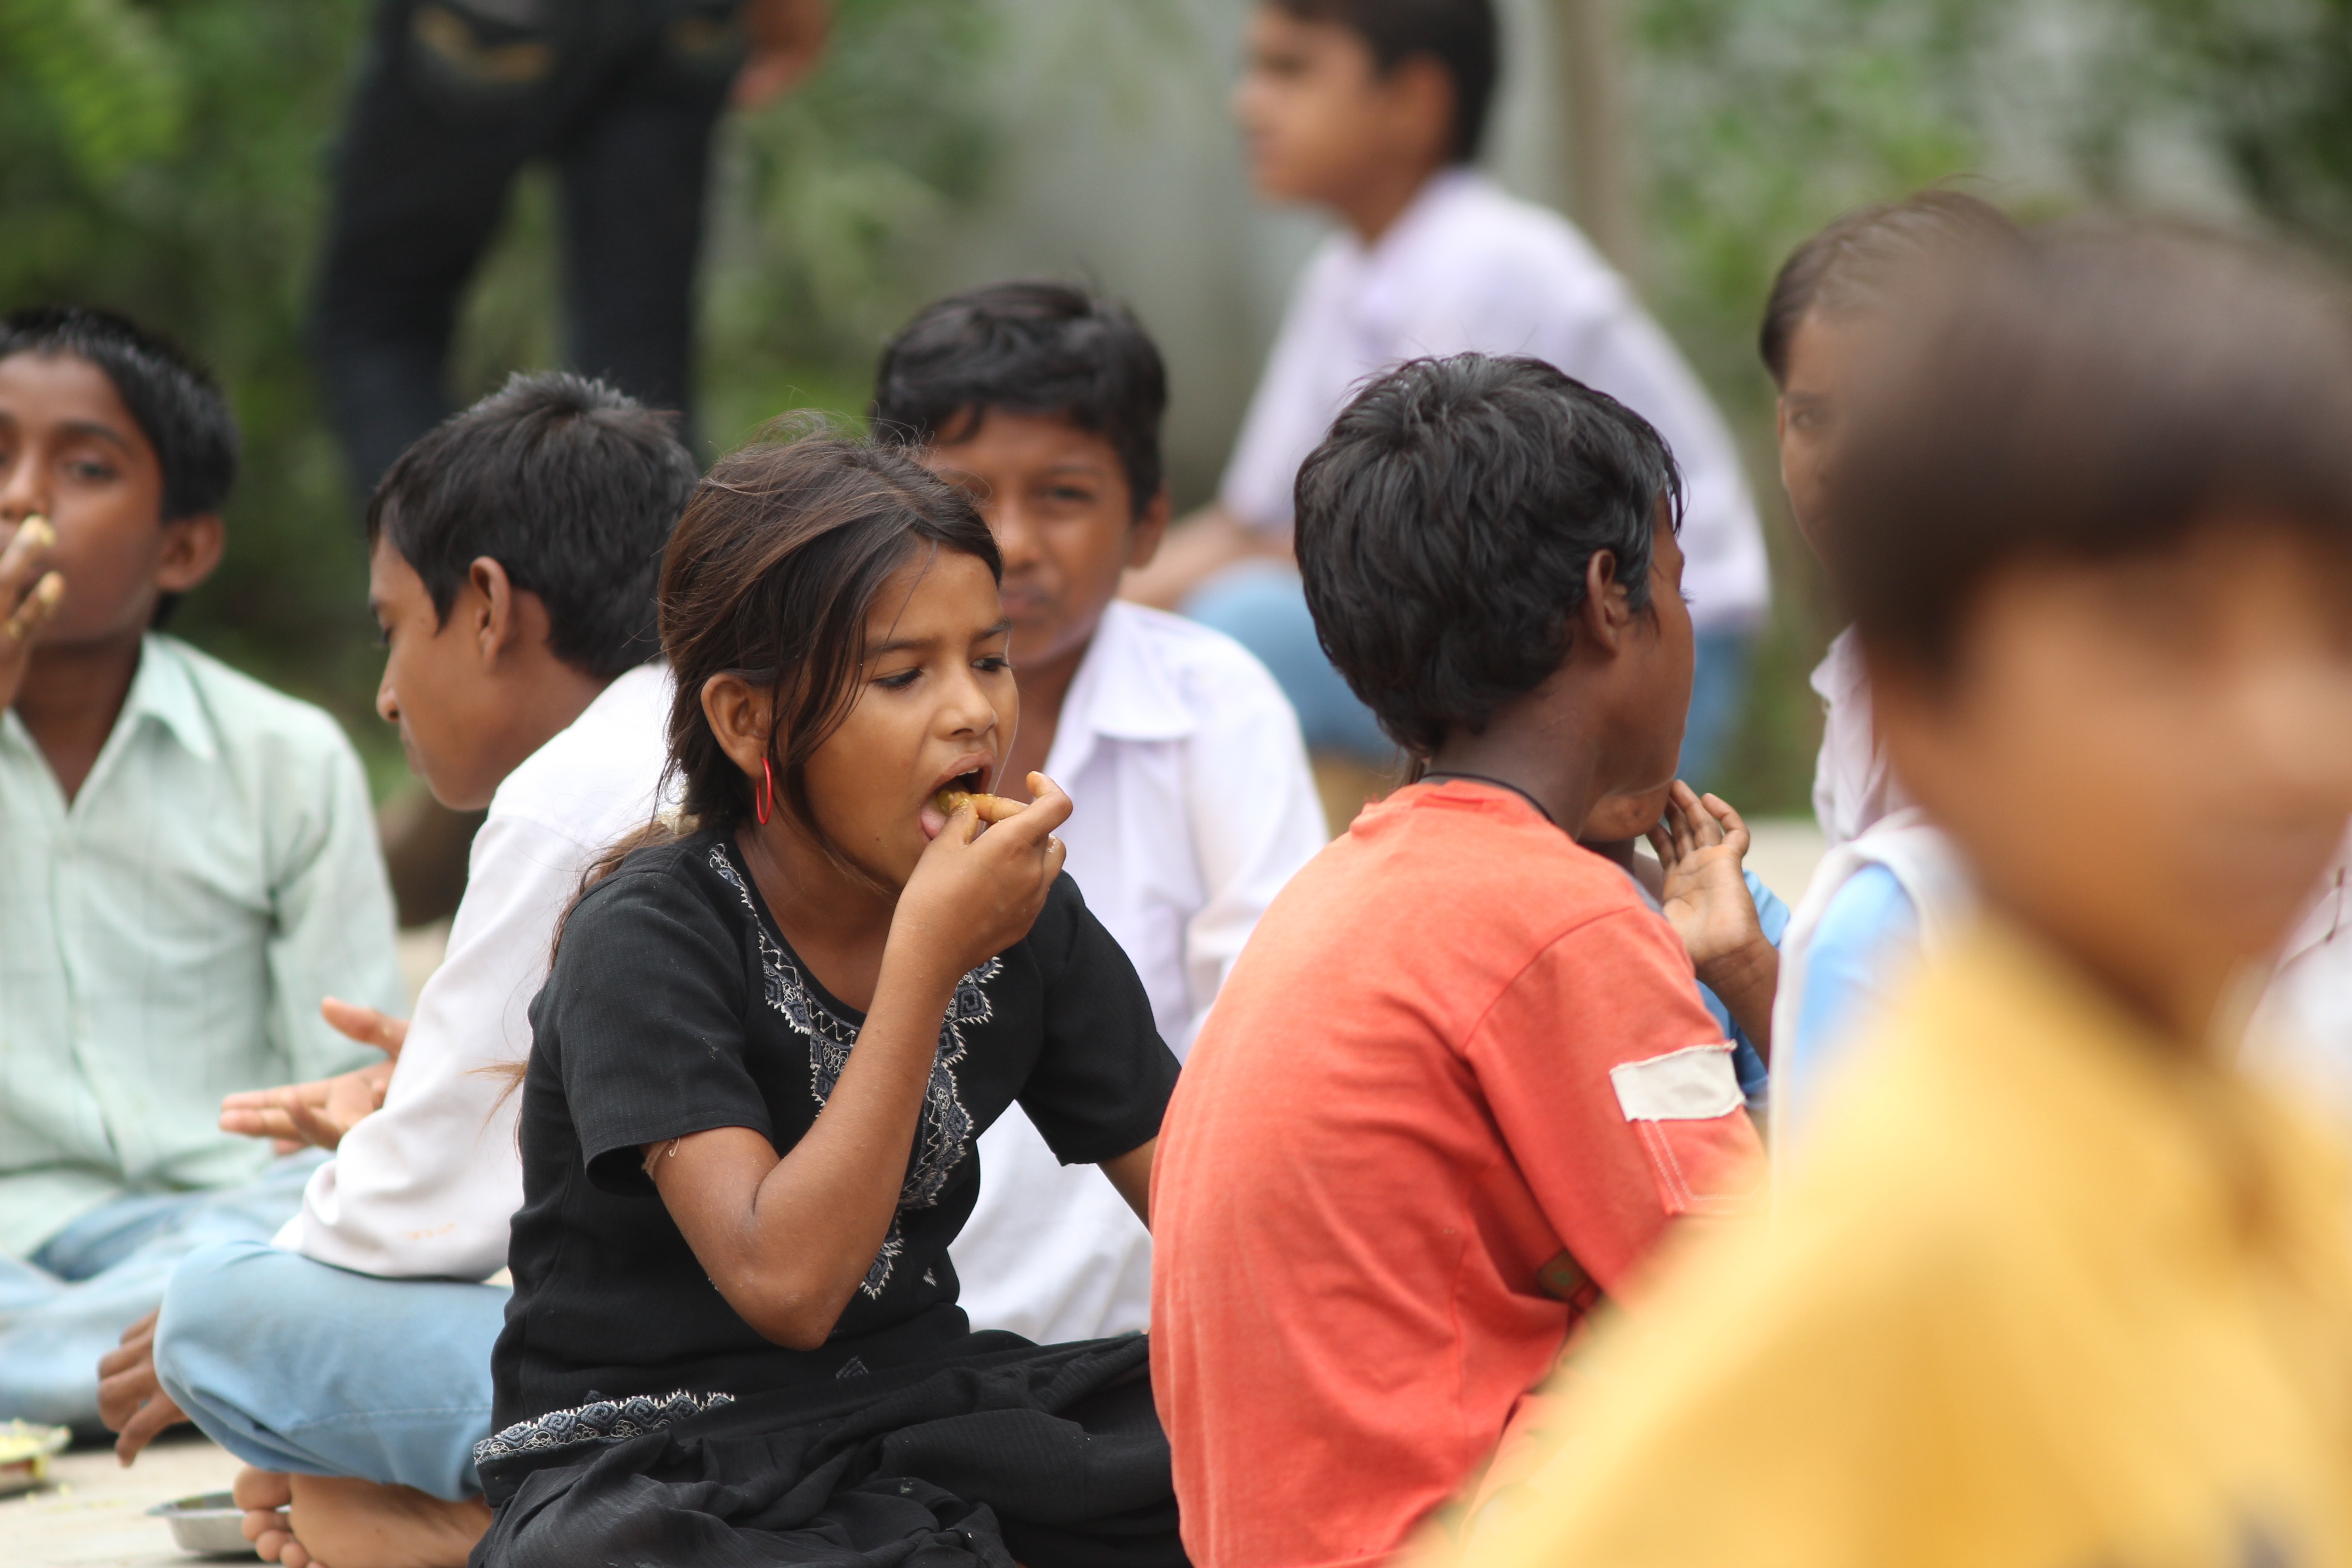
person, people, crowd, youth, child, education, eating, kids, children, infant, indian, poor, ahmedabad